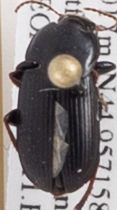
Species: Harpalus opacipennis
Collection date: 2018-06-28
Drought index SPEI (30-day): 0.814
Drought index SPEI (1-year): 2.09
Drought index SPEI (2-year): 1.106